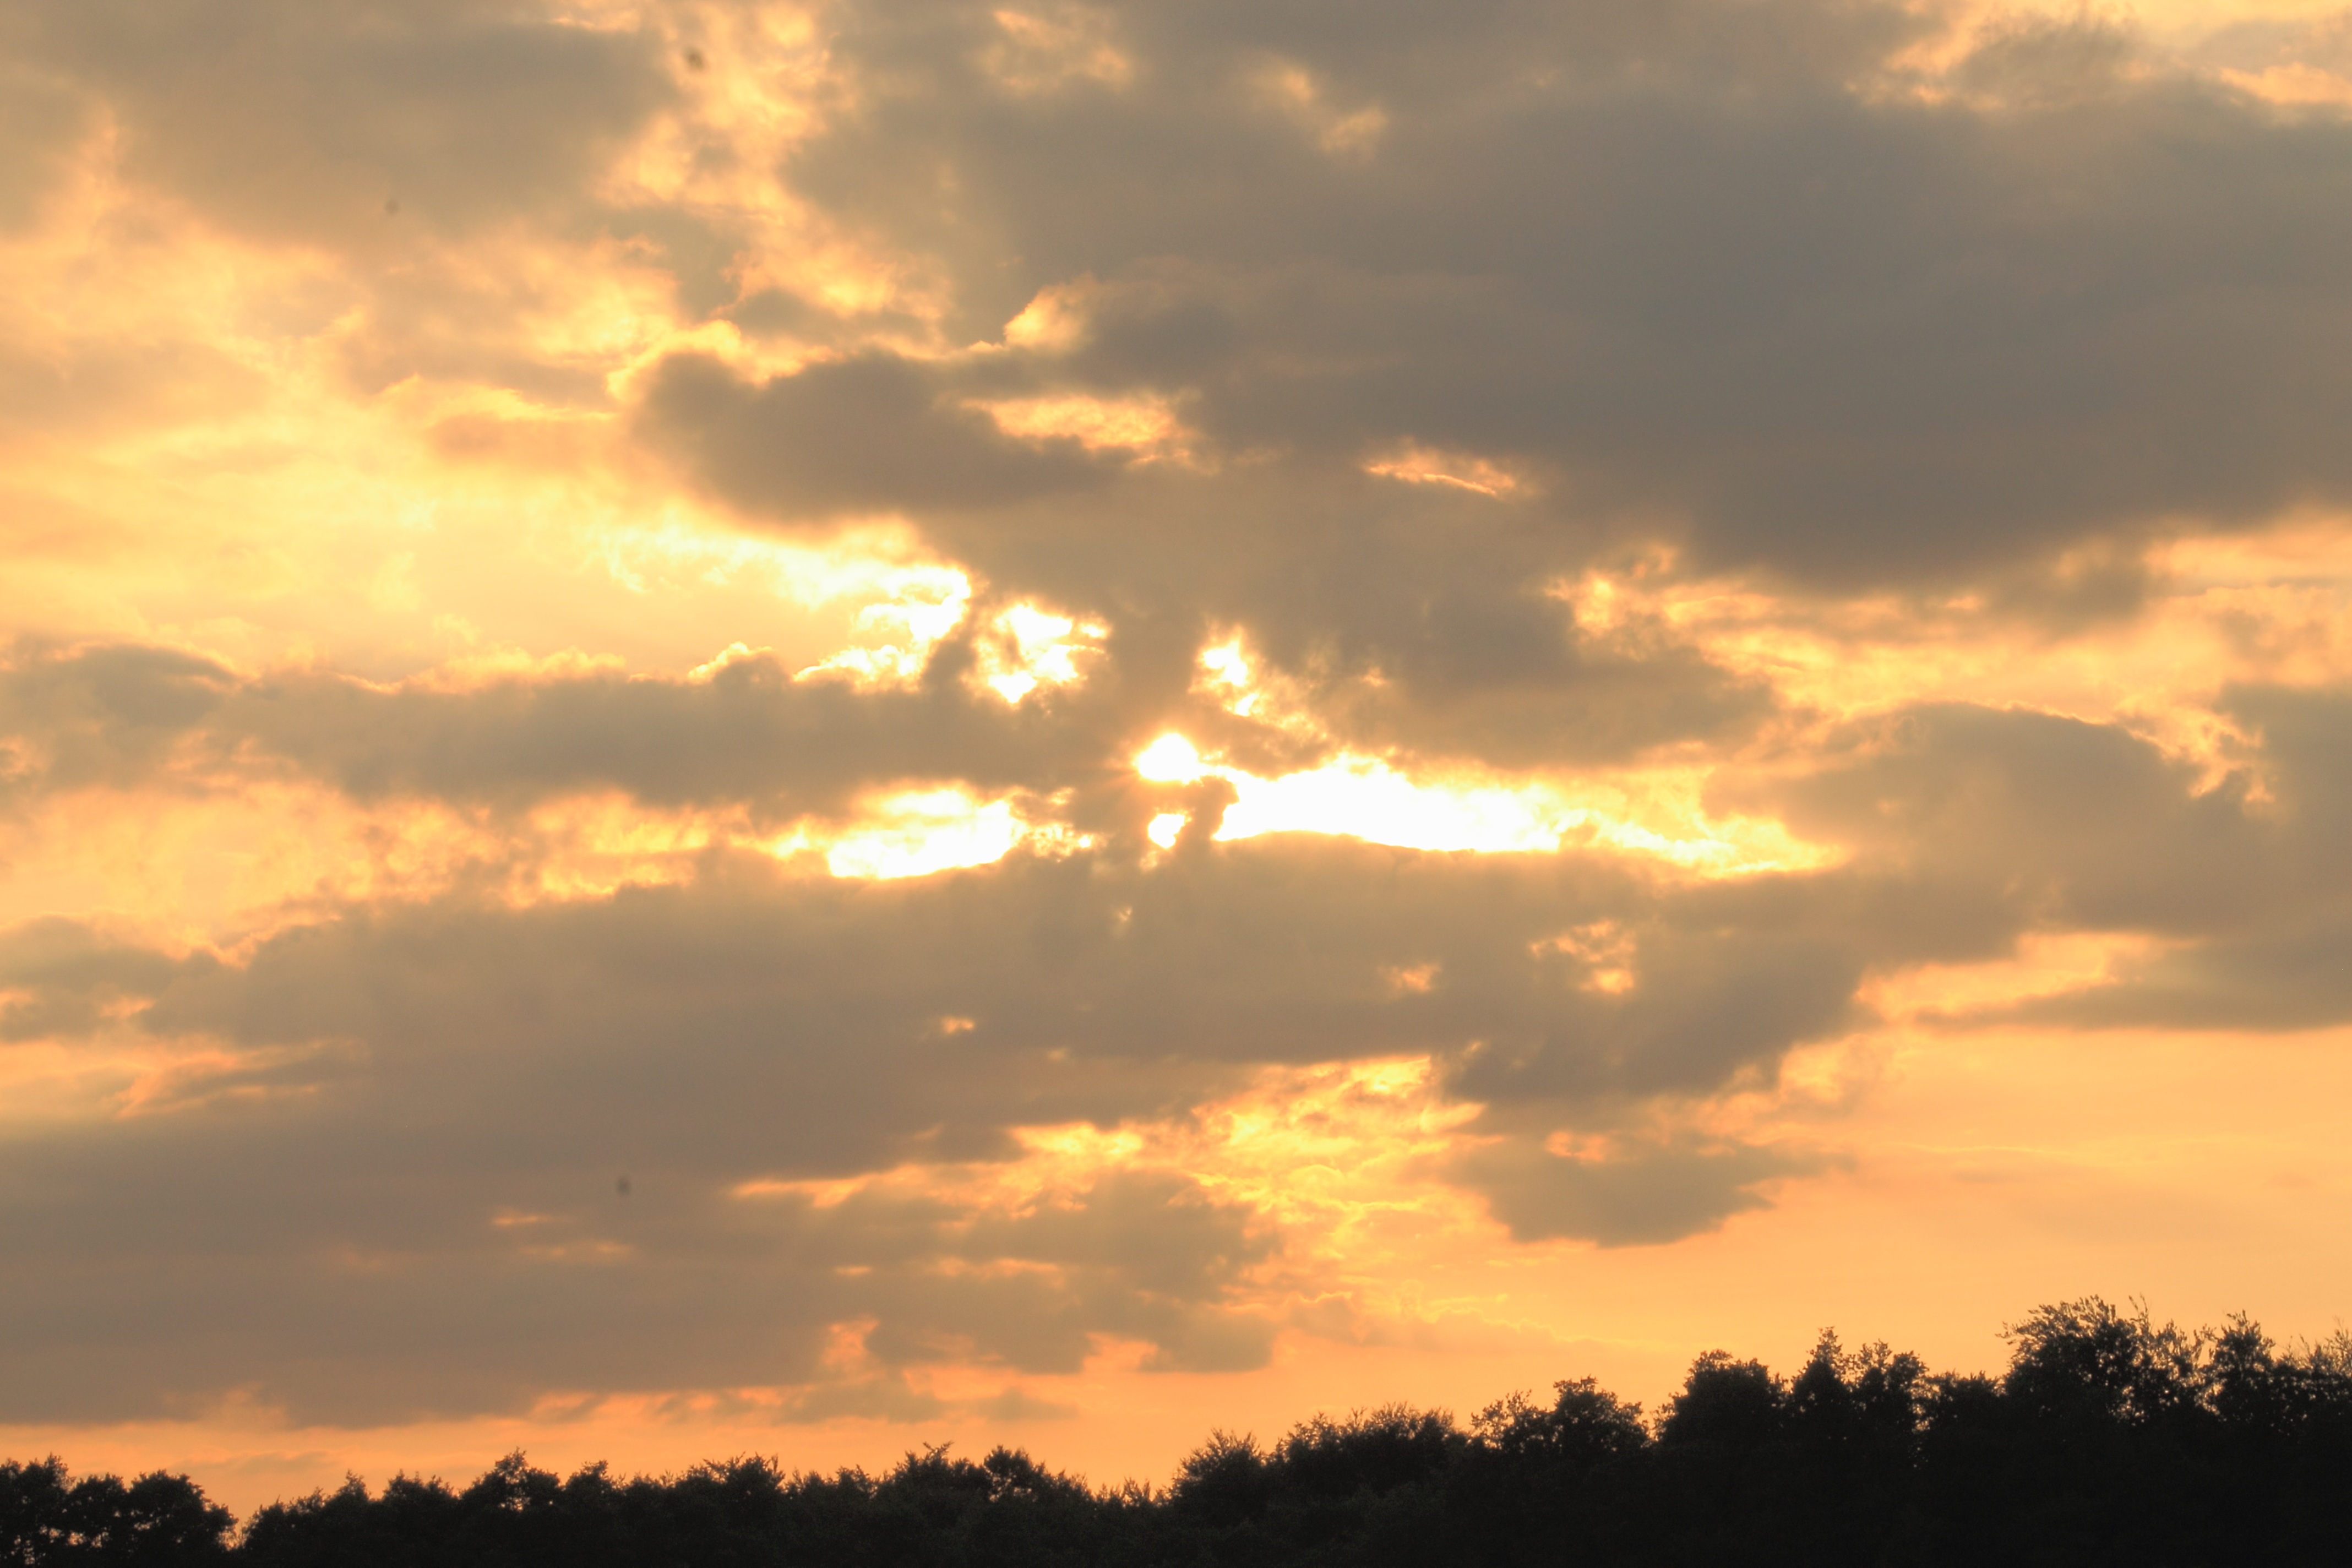
horizon, cloud, sky, sun, sunrise, sunset, field, sunlight, morning, dawn, atmosphere, dusk, evening, cumulus, covered, cloud cover, clouds, front, mood, meteorology, afterglow, meteorological phenomenon, red sky at morning